Bacolod

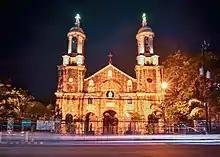
San Sebastian Cathedral at night

On February 11, 1802, Fr. Eusebio Laurencio became acting parish priest of Bacolod. In September 1806, Fr. León Pedro was appointed interim parish priest and the following year became the first regular parish priest. In September 1817, "Fray" Julián Gonzaga from Barcelona was appointed as the parish priest. He encouraged the people to settle once again near the sea. He also encouraged migration to Bacolod and the opening of lands to agriculture and industry.